Sustainable fashion

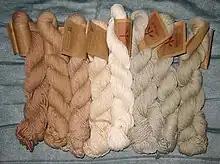

Soy fabrics are derived from the hulls of soybeans—a manufacturing byproduct. Soy fabrics can be blended (i.e. 30%) or made entirely out of soy fibers. Soy clothing is largely biodegradable. Although not as durable as cotton or hemp fabrics, soy clothing has a soft, elastic feel. Soy clothing is known as vegetable cashmere for its light and silky sensation. Soy fabrics are moisture-absorbent, antibacterial and UV-resistant. However, soy fabrics fell out of public knowledge during World War II, when rayon, nylon and cotton sales rose sharply.